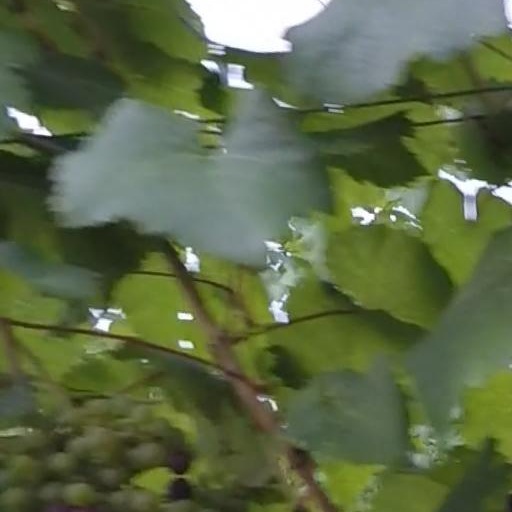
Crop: grape